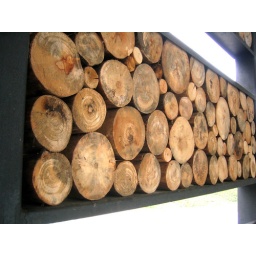
The whole corridor is build by this kinda small window that filled with woods